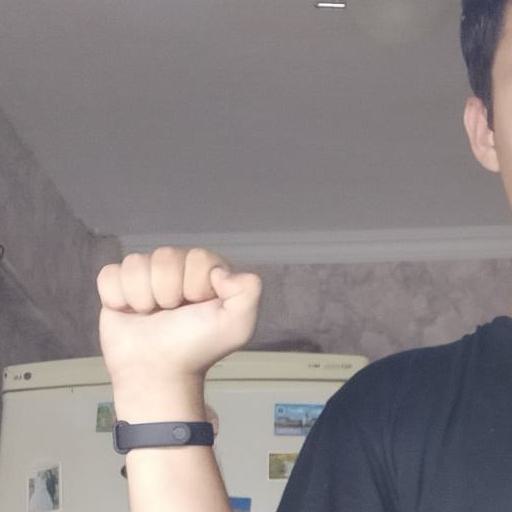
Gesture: fist